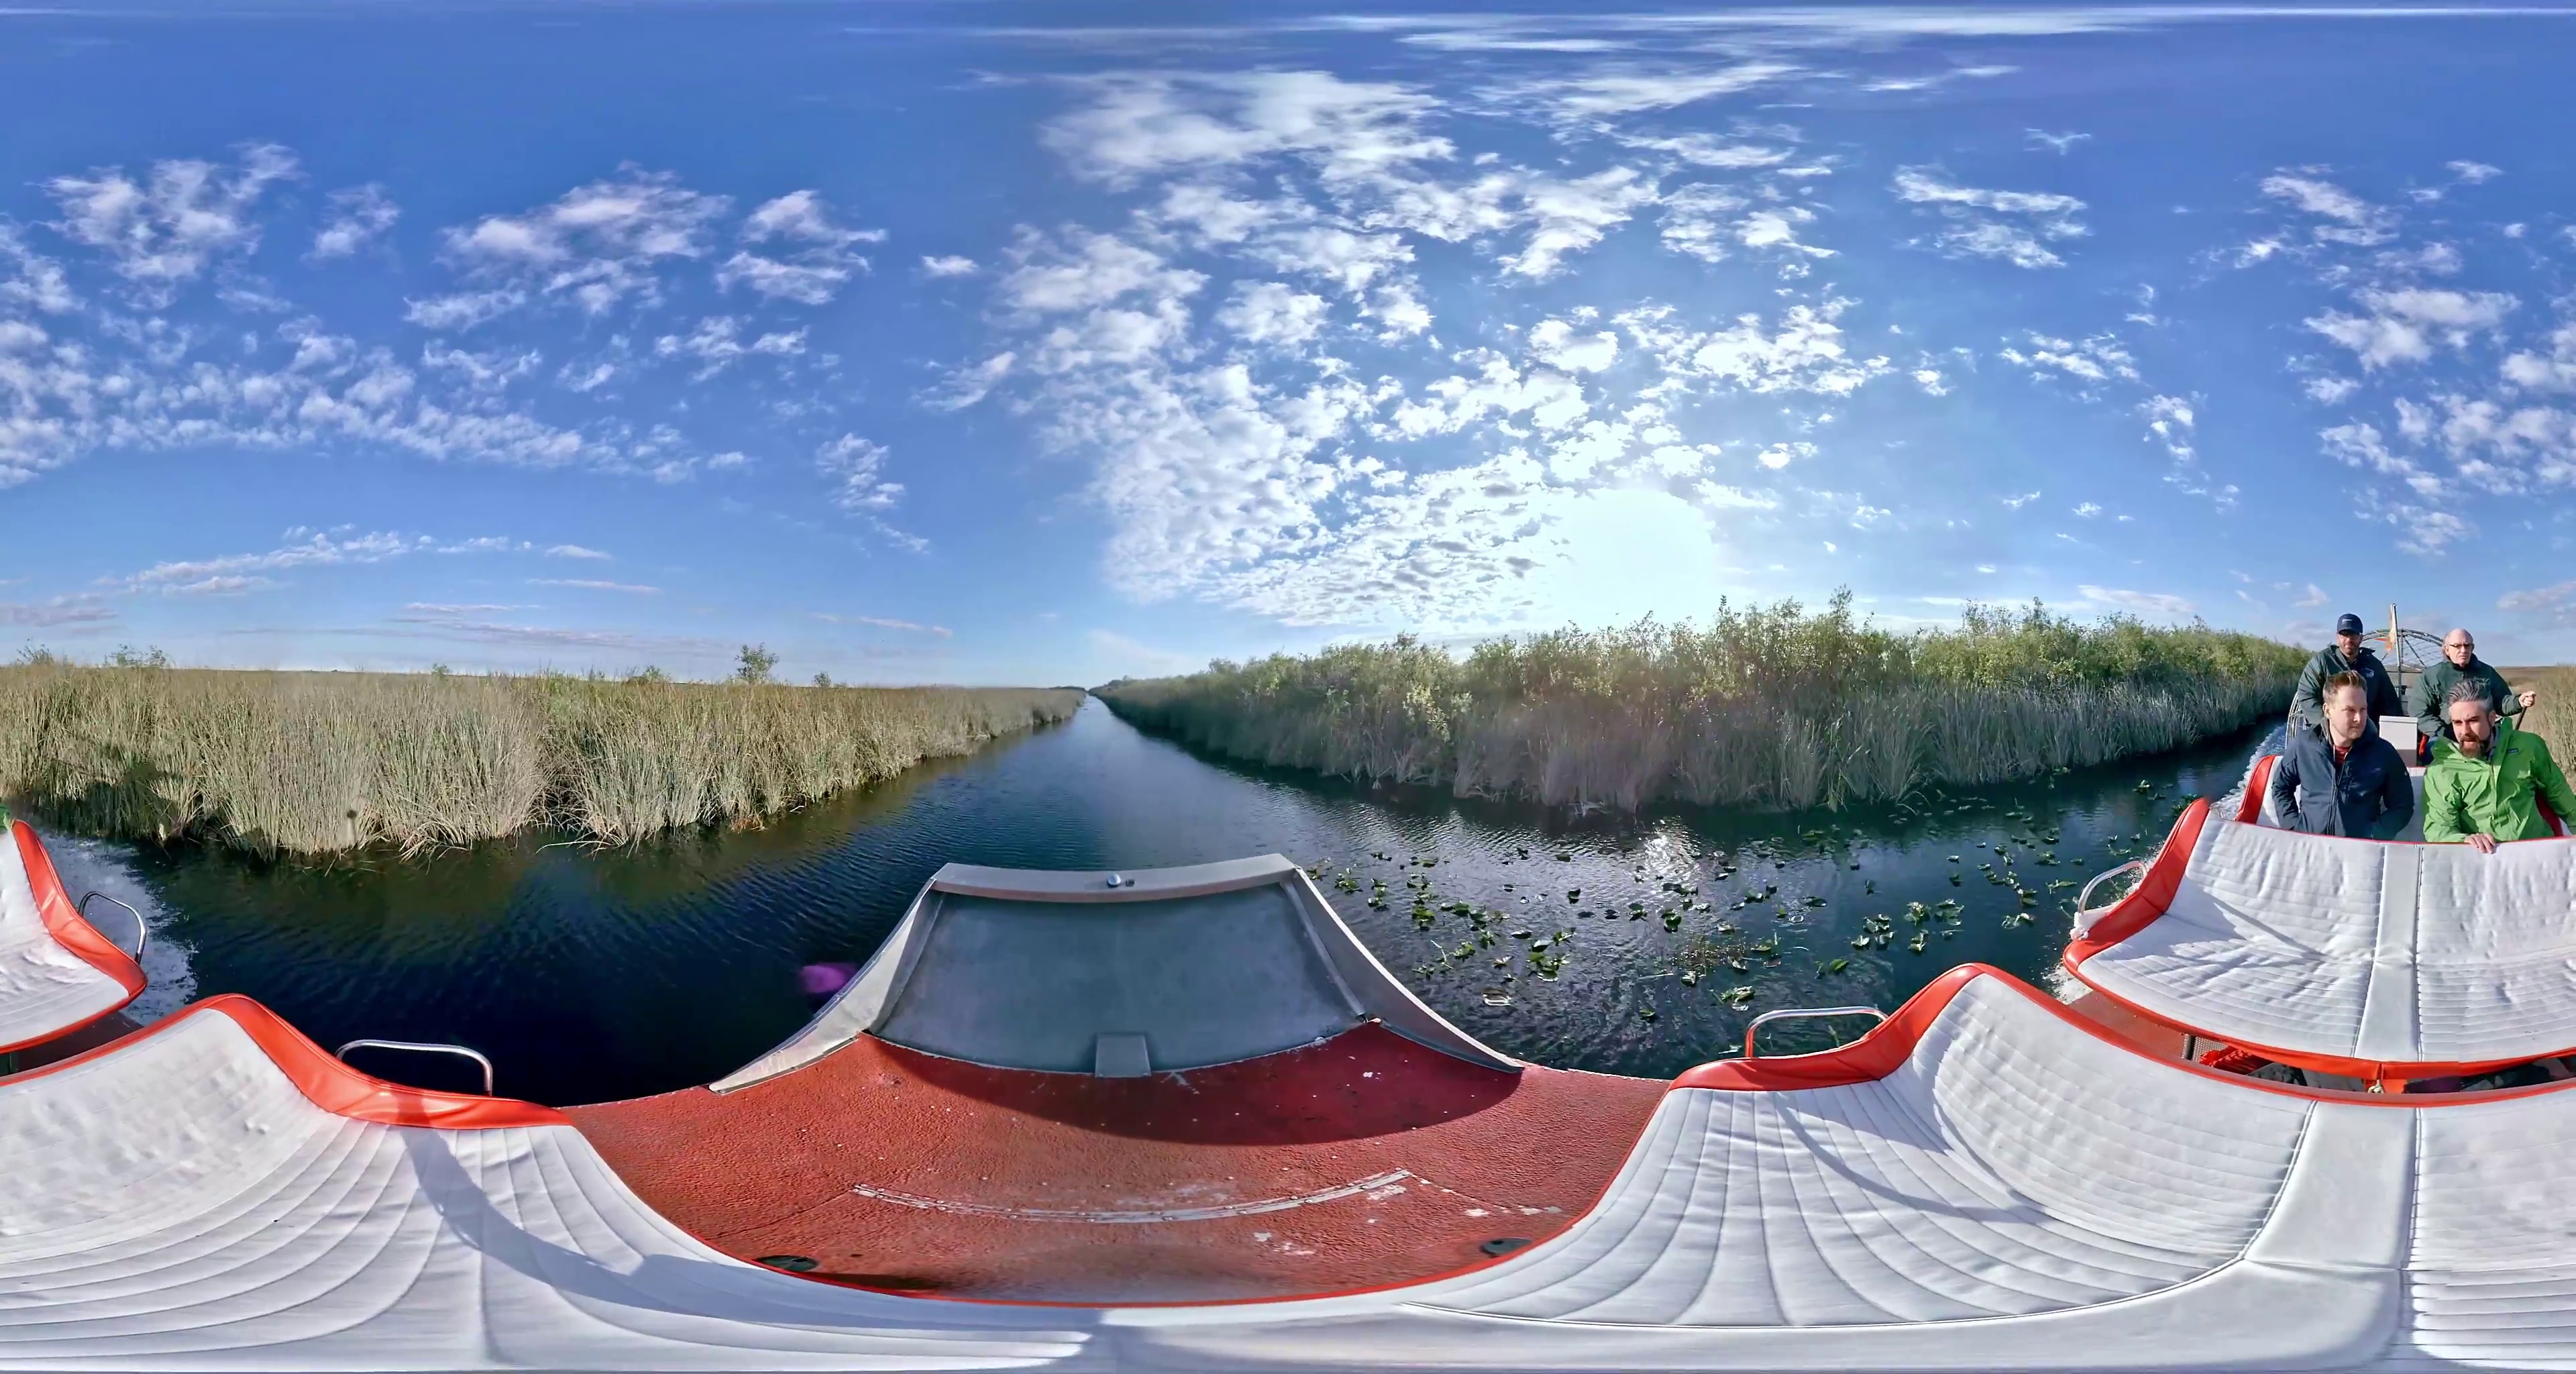
Referred object: The man in the front of the group wearing green clothes

Referred object: the red boat deck